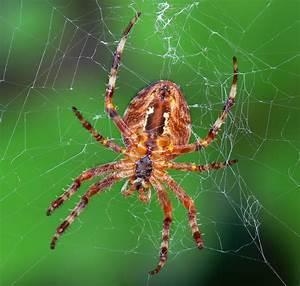
spider